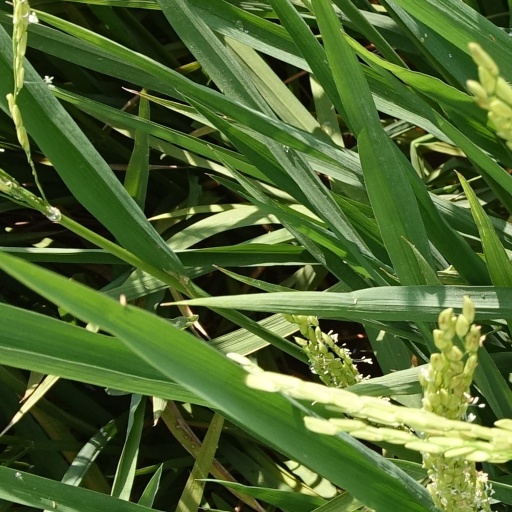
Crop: rice